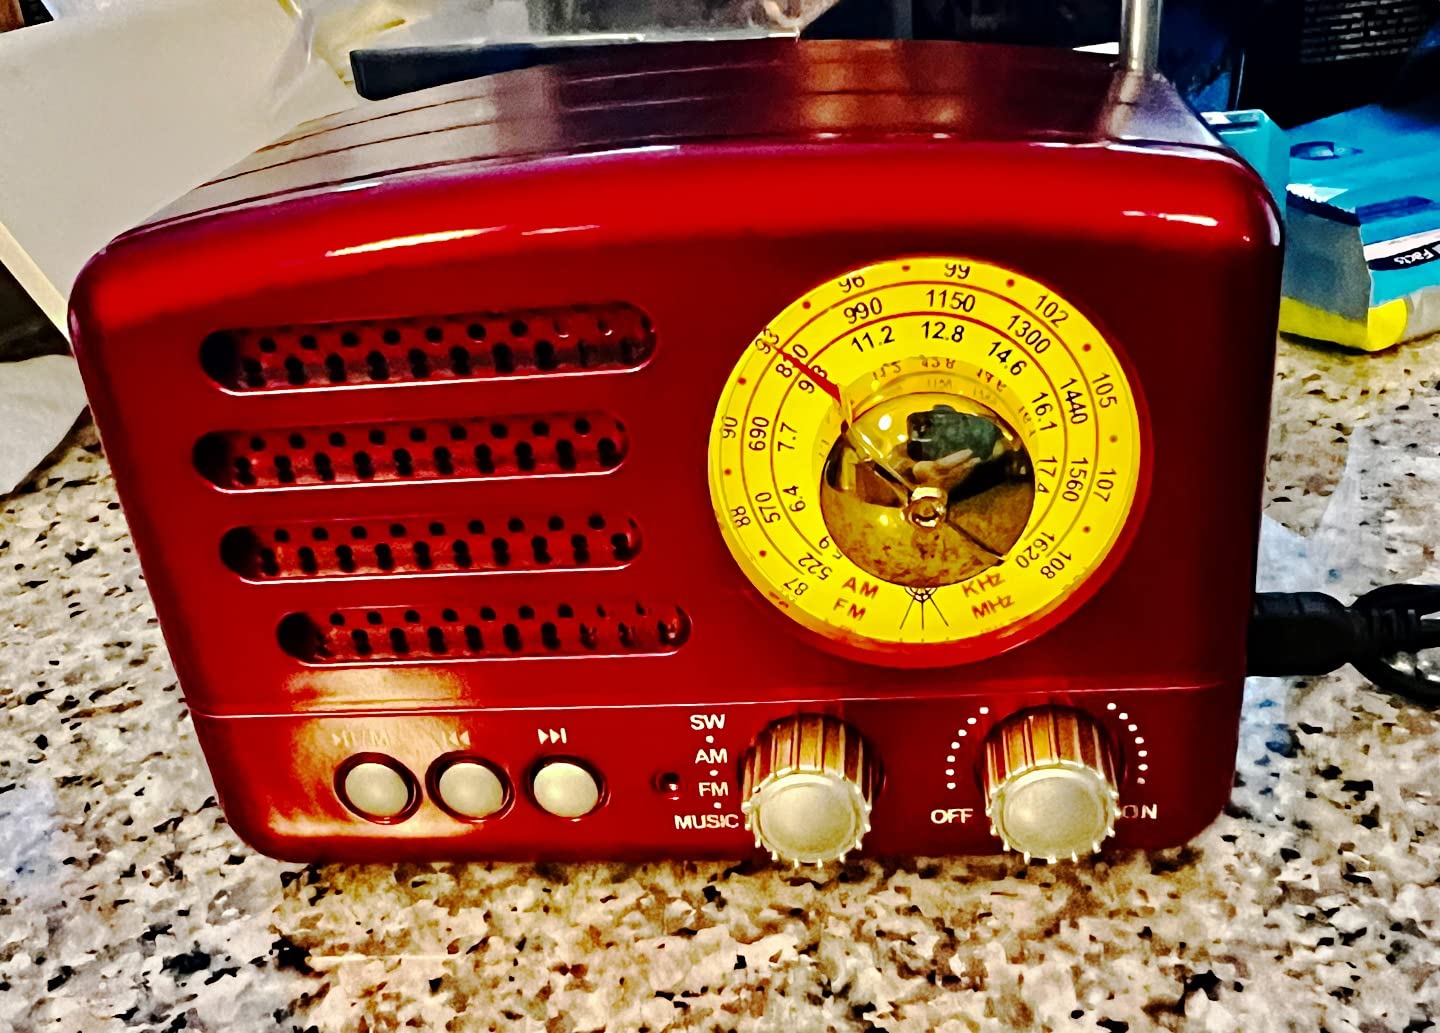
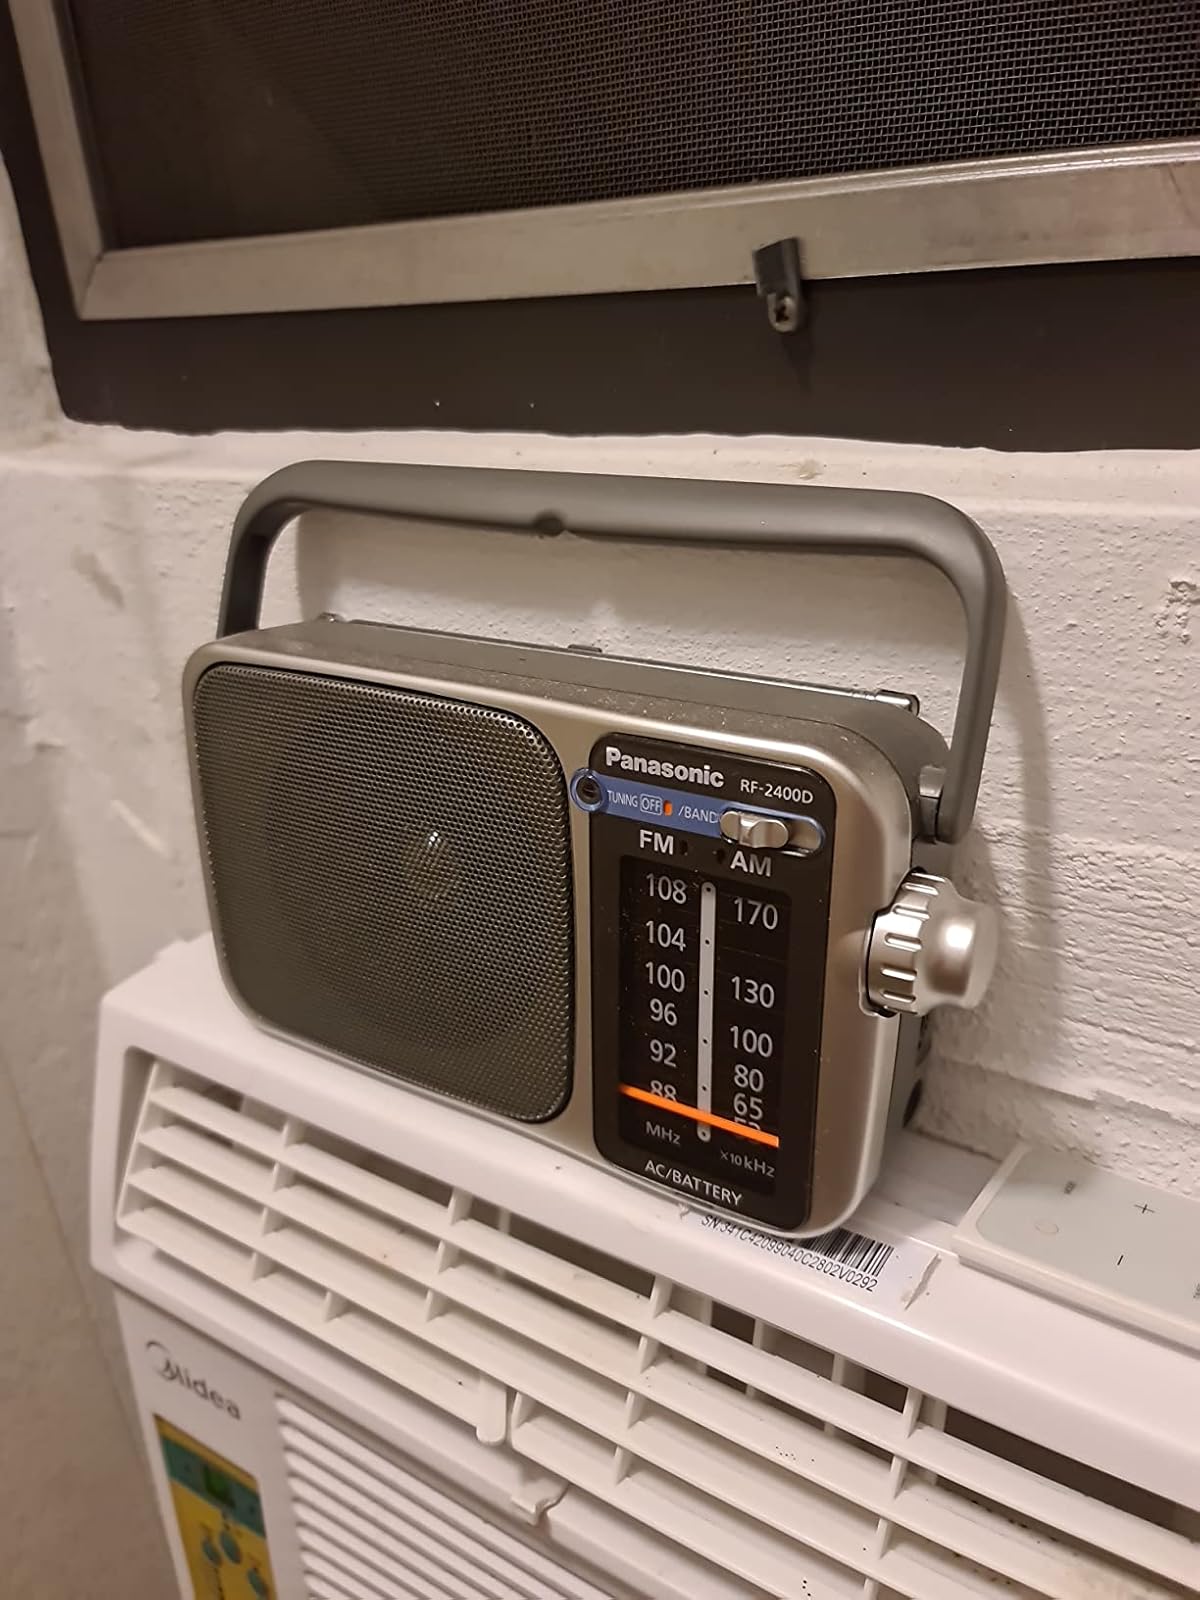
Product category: radio
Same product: no